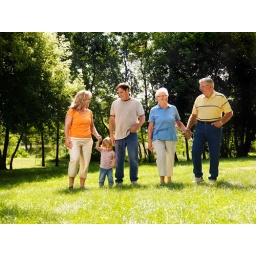
Three generation Caucasian family holding hands walking across grass in park smiling.